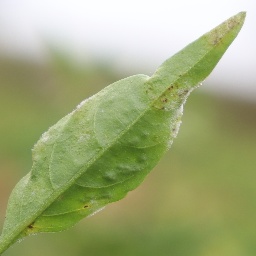
Label: powdery mildew